European enclaves in North Africa before 1830

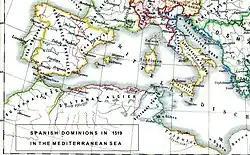
"Plazas fuertes" and possessions of Spain in 1519 in North Africa

After having secured the Canary Islands off the coast of Morocco in 1496, they took a number of bridgeheads on the African mainland, first Melilla (1497), then Cazaza and Mers El Kébir (1505). The between 1508 and 1510 they extended the areas under their control widely, taking in Peñón de Vélez de la Gomera (1508), and then major coastal cities – Oran (1509), Algiers (1510), Béjaïa (1510) as well as Tripoli (1510) and surroundings in coastal Libya. Spain however lacked the military means to extend its area of rule further. This limited success prompted the local Muslim rulers in North Africa to encourage Oruç Reis to attack Spanish positions and stage raids on Andalucia, Valencia and Alicante. In 1516, the year King Ferdinand died, Oruç took Algiers and expelled the Spanish.